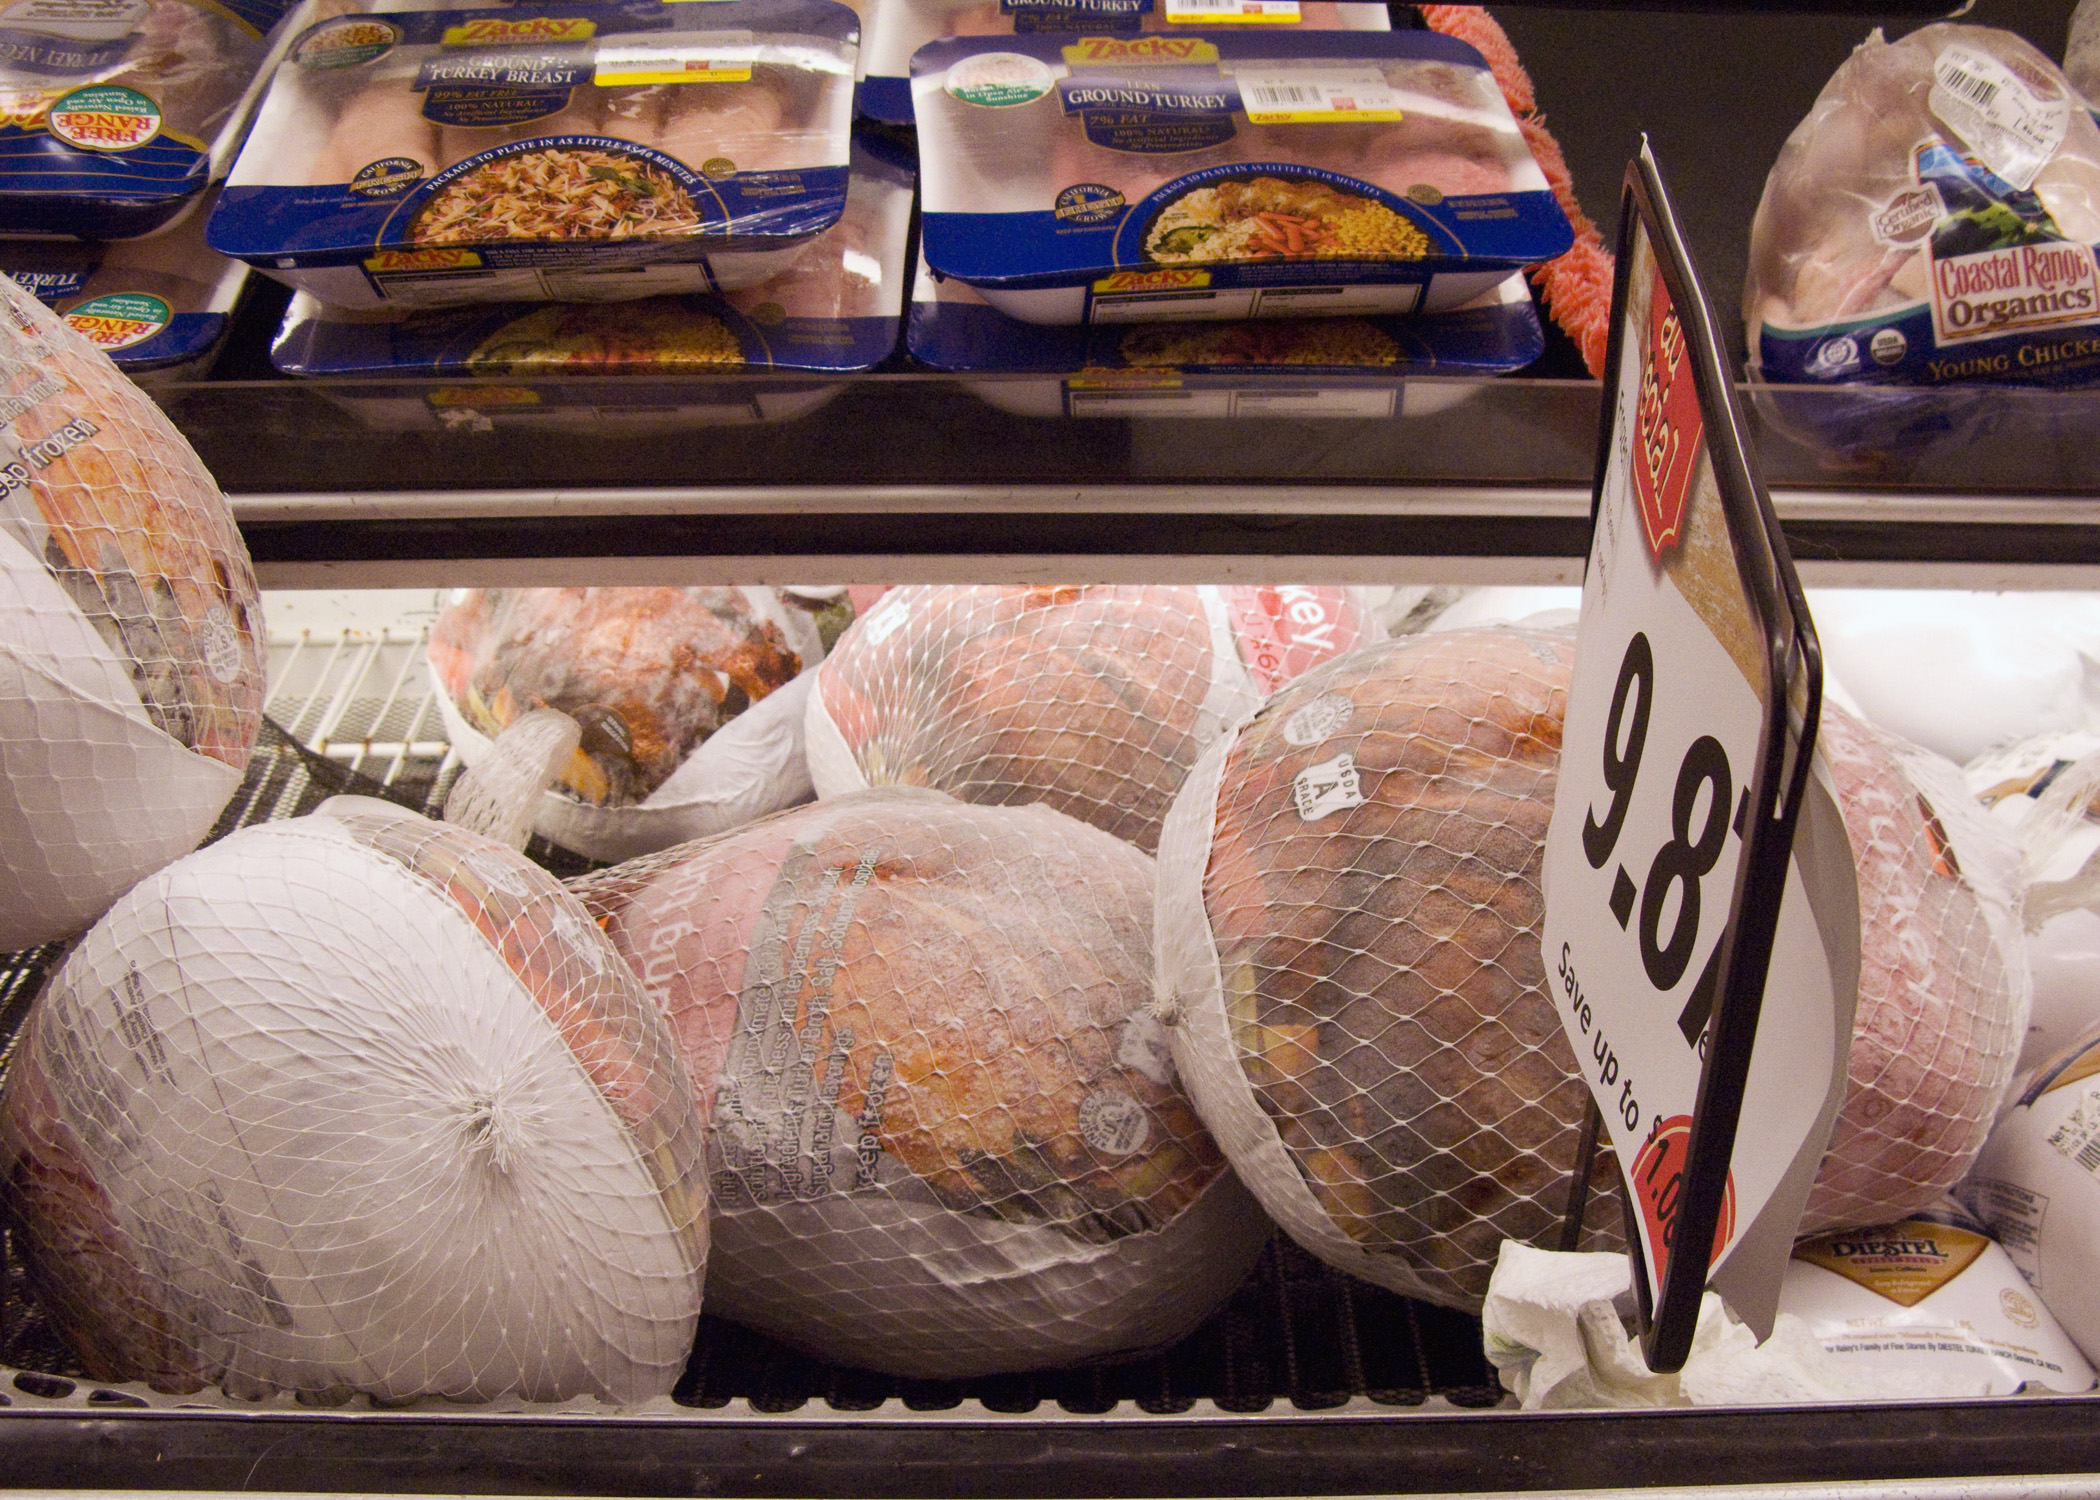
food, market, meat, thanksgiving, yum, deadbirds